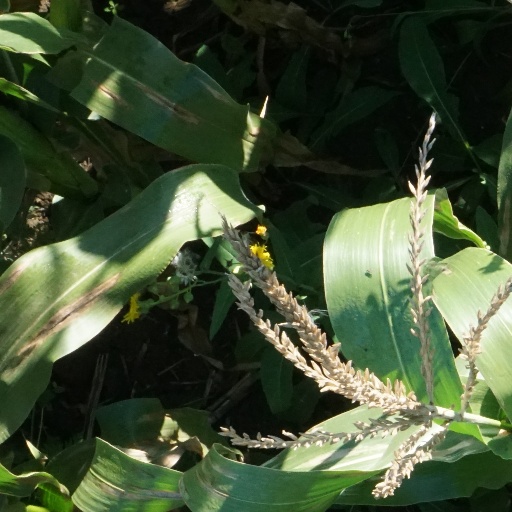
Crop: maize; corn